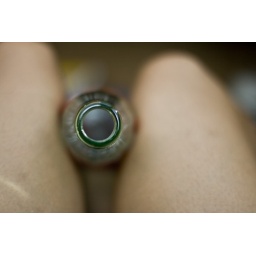
comes in a glass bottle